The Day of the Doctor

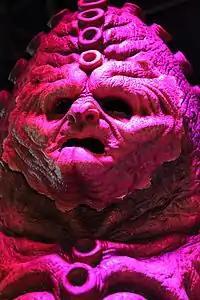
The Zygon costume and makeup, as shown at the Doctor Who Experience.

The Eleventh Doctor and Clara Oswald are brought by military organisation UNIT head Kate Stewart to the National Gallery. In the midst of the Time War between the Time Lords and the Daleks, the War Doctor decides to trigger an ancient and sentient weapon called the Moment to destroy both sides. The Moment's humanoid interface, resembling Rose Tyler, shows what the War Doctor's future would be after the Time Lords are destroyed but the Doctor survives. The Moment opens a fissure linking the War Doctor to the Tenth and Eleventh Doctors in 1562 England. There, the Zygons enter three-dimensional paintings made with the Time Lords' stasis cubes, and go into suspended animation to emerge in 2013. After breaking out of the paintings in the National Gallery in the present, the Zygons take the forms of members of UNIT so that they can utilise weapons and technology kept by UNIT in the Tower of London.